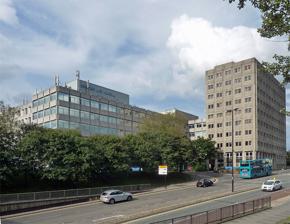
Building: Sandyford House
Country: United Kingdom
Year built: 1974
County building in Newcastle upon Tyne, Tyne and Wear, England Sandyford House Sandyford House (on the extreme left), Scottish Life House (in the foreground) and Archbold House (on the right) Sandyford House Location within Tyne and Wear General information Architectural style Brutalist style Address Sandyford, Newcastle upon Tyne Country United Kingdom Coordinates 54°58′53″N 1°36′21″W / 54.9815°N 1.6058°W / 54.9815; -1.6058 Completed c.1974 Sandyford House is a large office development on Sandyford Road in Sandyford, Newcastle upon Tyne . It was the offices and meeting place of Tyne and Wear County Council from its formation in 1974 until it was abolished in 1986. History The building formed part of a wider initiative in the early 1970s to redevelop a residential area known as Archbold Terrace. Sandyford House itself was a 6-storey office block at the back (i.e. north) of the site: the complex also included a 6-storey office block at the front left (i.e. south west) known as Scottish Life House and a 10-storey tower block at the front right (i.e. south east) known as Archbold House as well as a public house, which was integrated into Sandyford House, known as the Royal Archer. The design of the public house was commended by the Royal Institute of British Architects in 1976. Sandyford House, which was designed in the brutalist style and built by Sir Robert McAlpine with a reinforced concrete frame, was completed in c.1974. The design of the complex allowed vehicle access to Sandyford House from the south through an opening in the main frontage of Scottish Life House; Sandyford House became the offices and meeting place of Tyne and Wear County Council when it was formed in April 1974. The punk comic Viz , established by Chris Donald in 1979, was also based in the complex. After Tyne and Wear County Council was abolished in 1986, Sandyford House was adapted for use by the Department of Social Security . In the 1990s a 5-storey block on the east side of the complex was occupied by the energy efficiency business, Eaga , and became known as "Eaga House". The whole complex was acquired by the developer, Jomast, in 2004, who branded it Jesmond Three Sixty. After Eaga moved to Partnership House in Gosforth in 2009, Jomast submitted proposals to Newcastle City Council for the conversion of Eaga House into apartments, a project which was completed in January 2016. The developer went on to present proposals for the conversion of Sandyford House into apartments as well in December 2017. Following the acquisition and demolition of the former Quaker Meeting House, located on an adjacent site on the east side, Jomast also presented proposals to build an 18-storey tower in the area. References